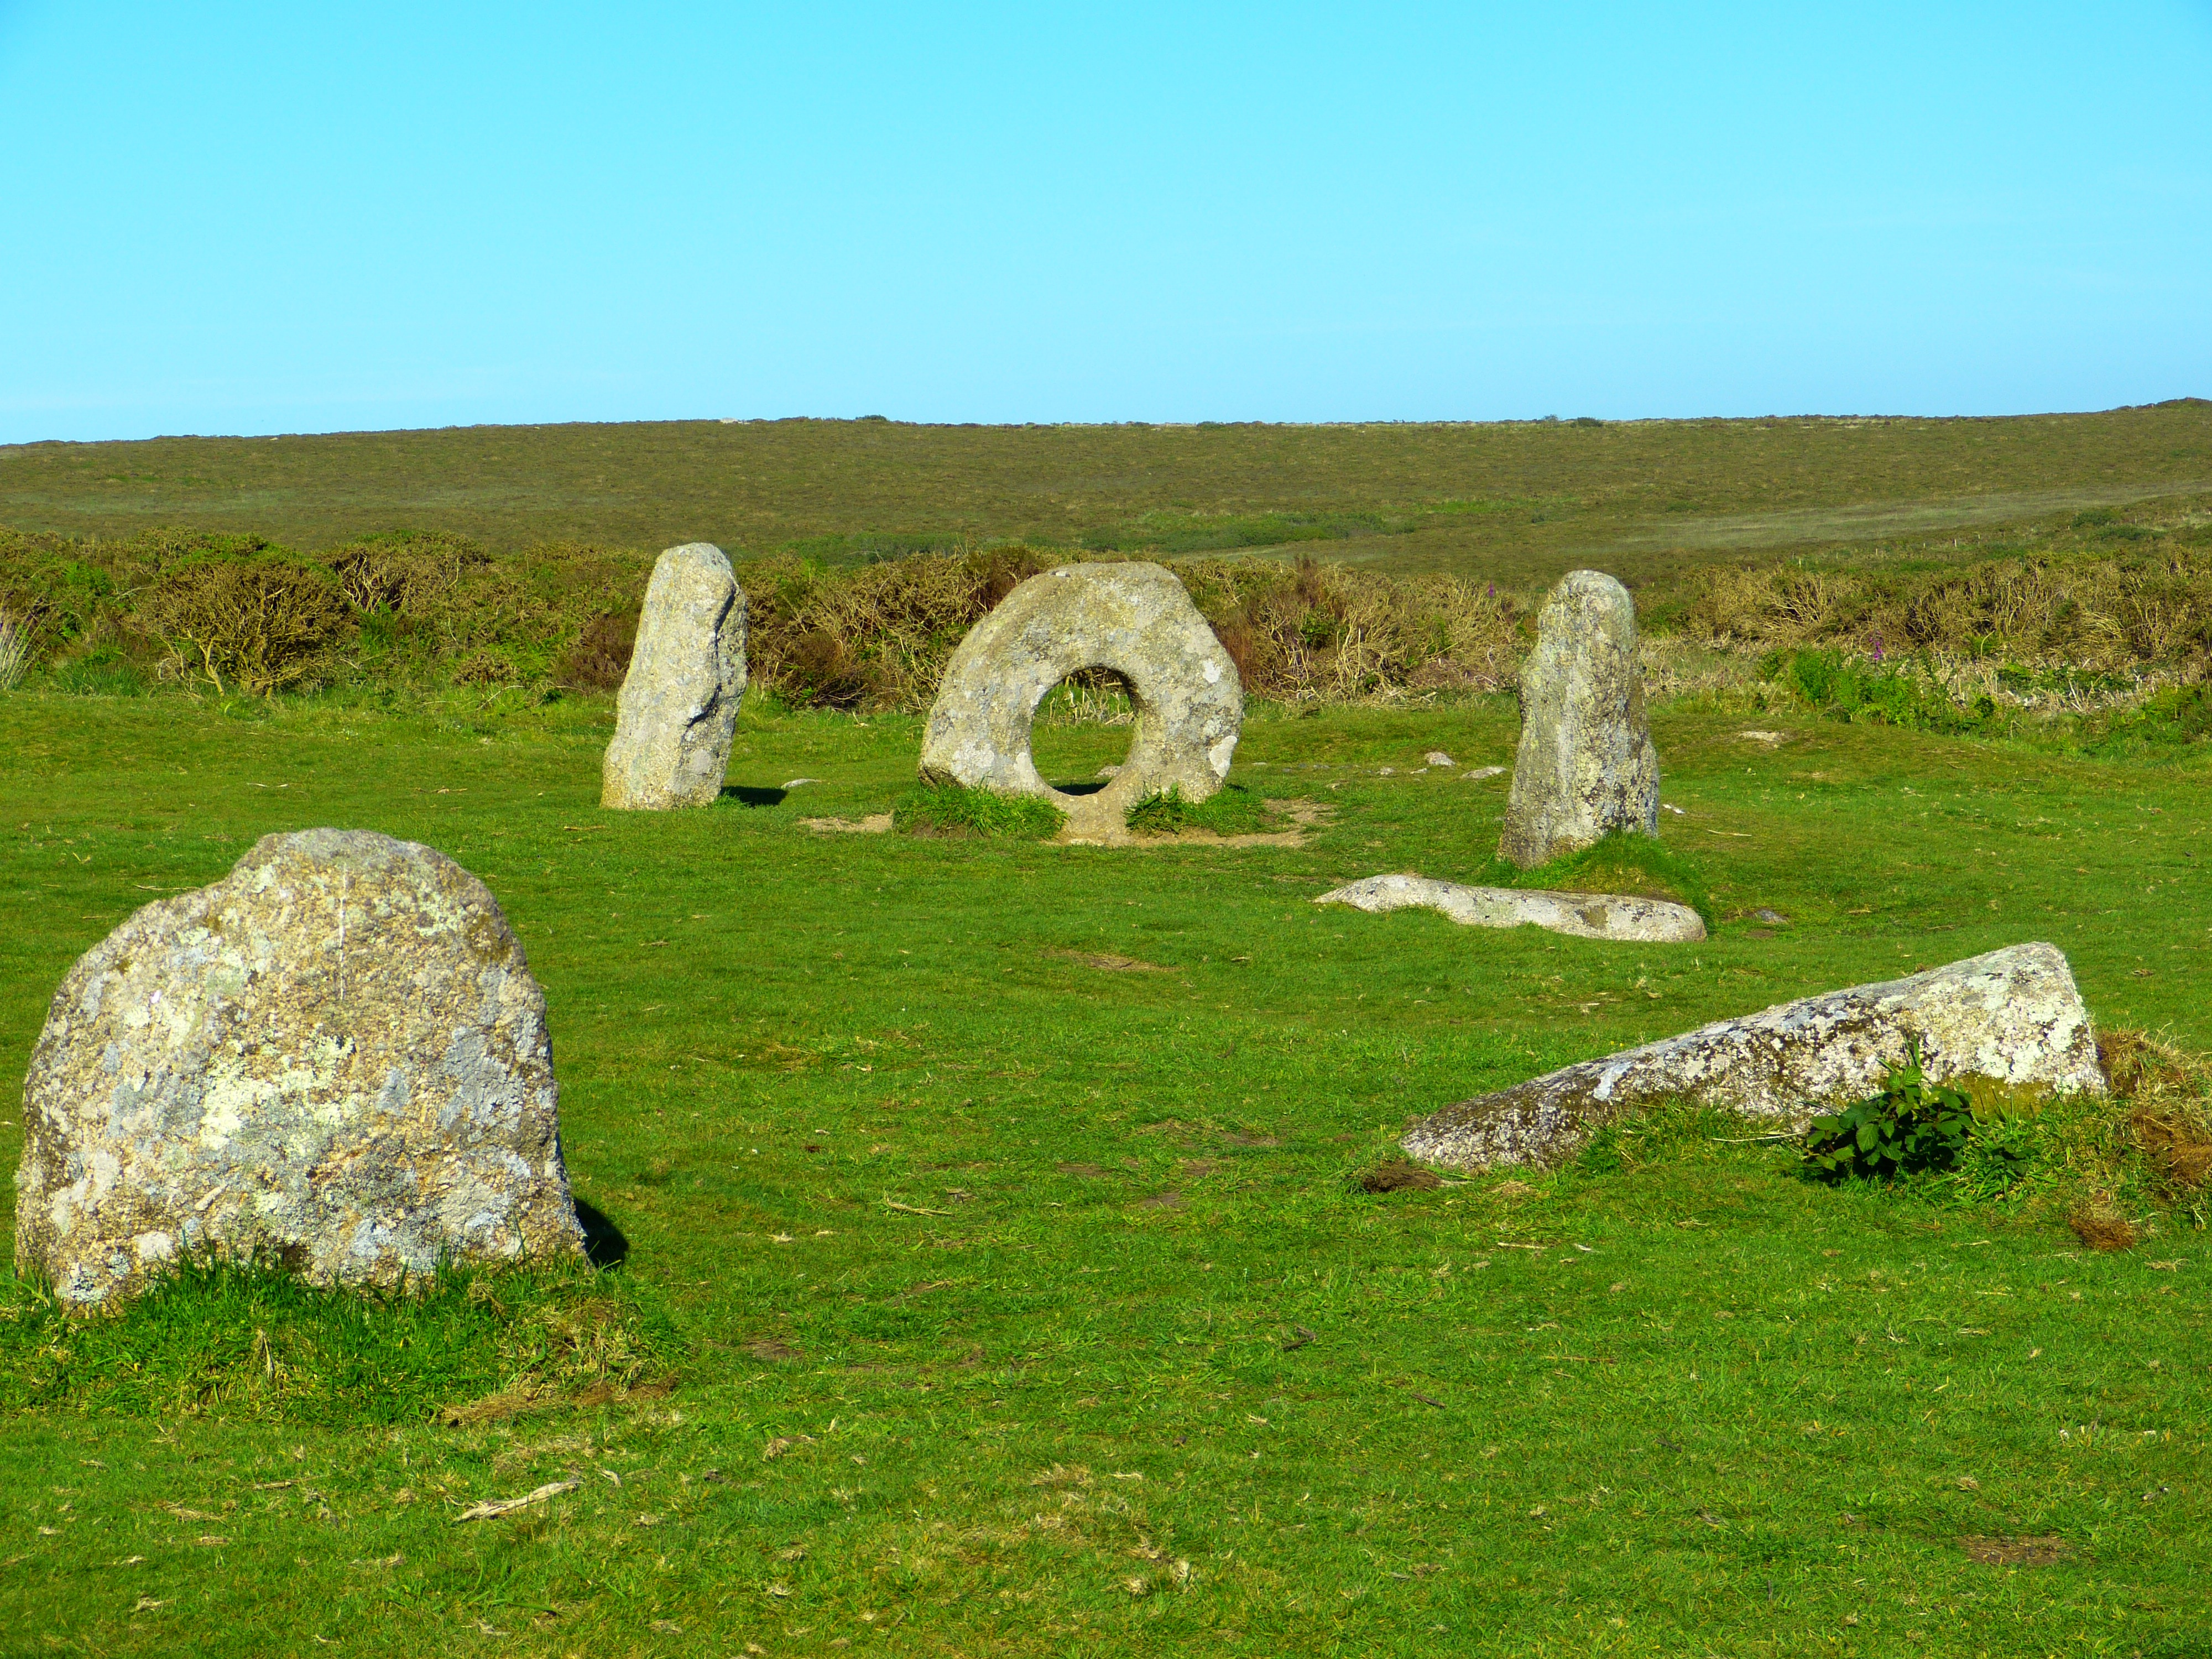
rock, meadow, hill, monument, pasture, brick, plain, grassland, ruins, plateau, granite, ecosystem, cornwall, mound, rural area, archaeological site, megalith, south gland, ancient history, menhir, men an tol, megalithformation, crick stone, devil's eye